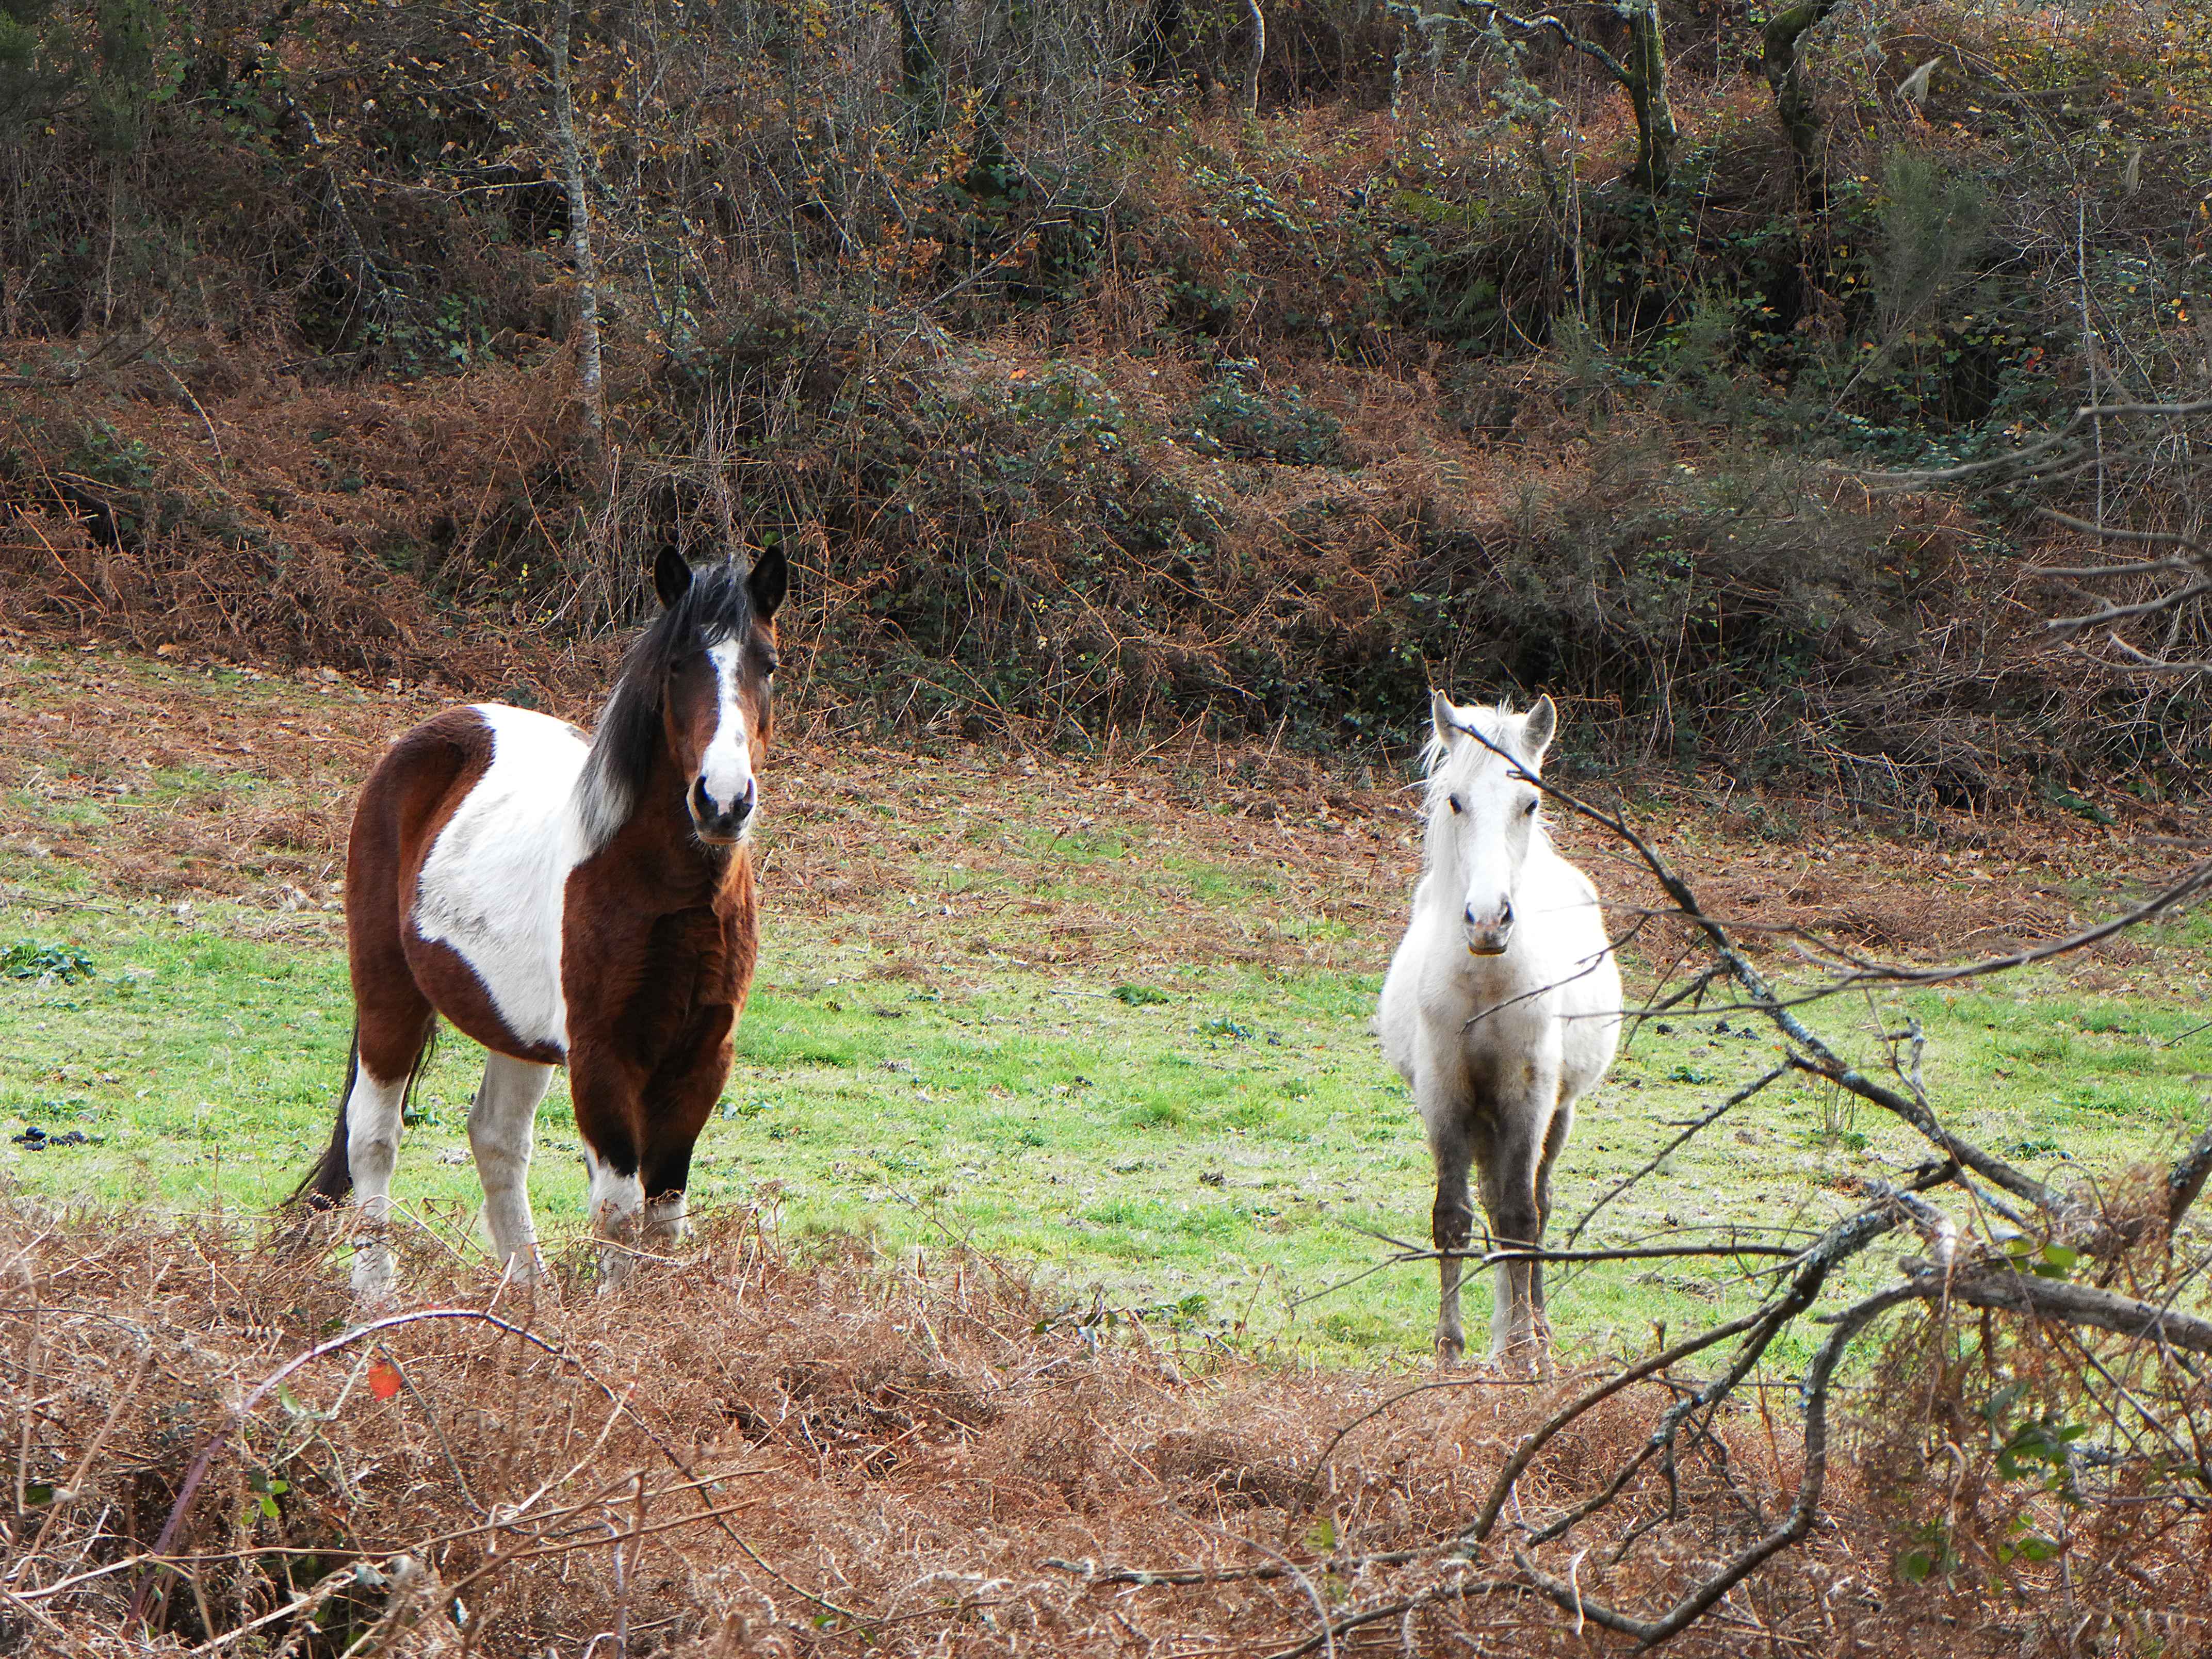
farm, wildlife, herd, pasture, grazing, horse, mammal, fauna, spain, mare, espaa, galicia, pontevedra, foal, ecosystem, ggl1, alama, riobarbeira, pack animal, horse like mammal, mustang horse